British Rail Class 503

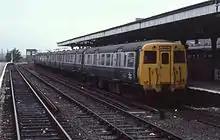
A six-car set at Rock Ferry, in 1983.

When introduced by the LMS, the class was officially known as Class AM3. The two batches were almost identical, a difference being that the 1938 stock had passenger door-open buttons mounted on the doorleaf itself, whereas on the 1956 the buttons were on the bodyside next to the door. Motor units could be identified from the driving trailers by the ventilation louvres in the bodyside near the car ends which led to ducting down to the motors. Originally, these trains featured a flat front. Emergency end doors were added, in 1972, as part of a Department of Transport directive for when working in a tunnel.